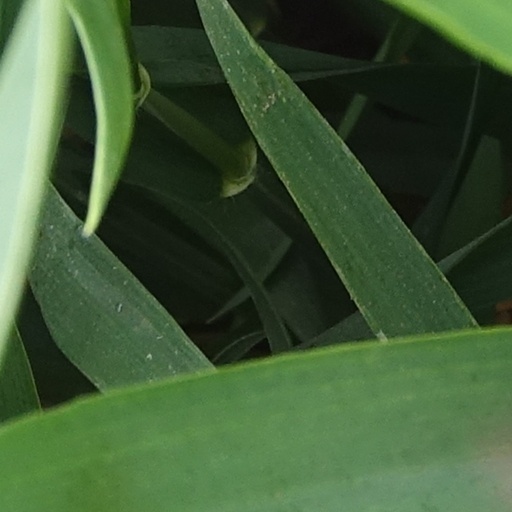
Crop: wheat